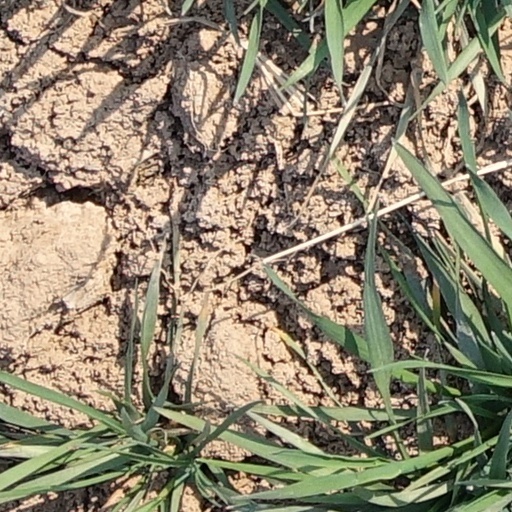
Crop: wheat